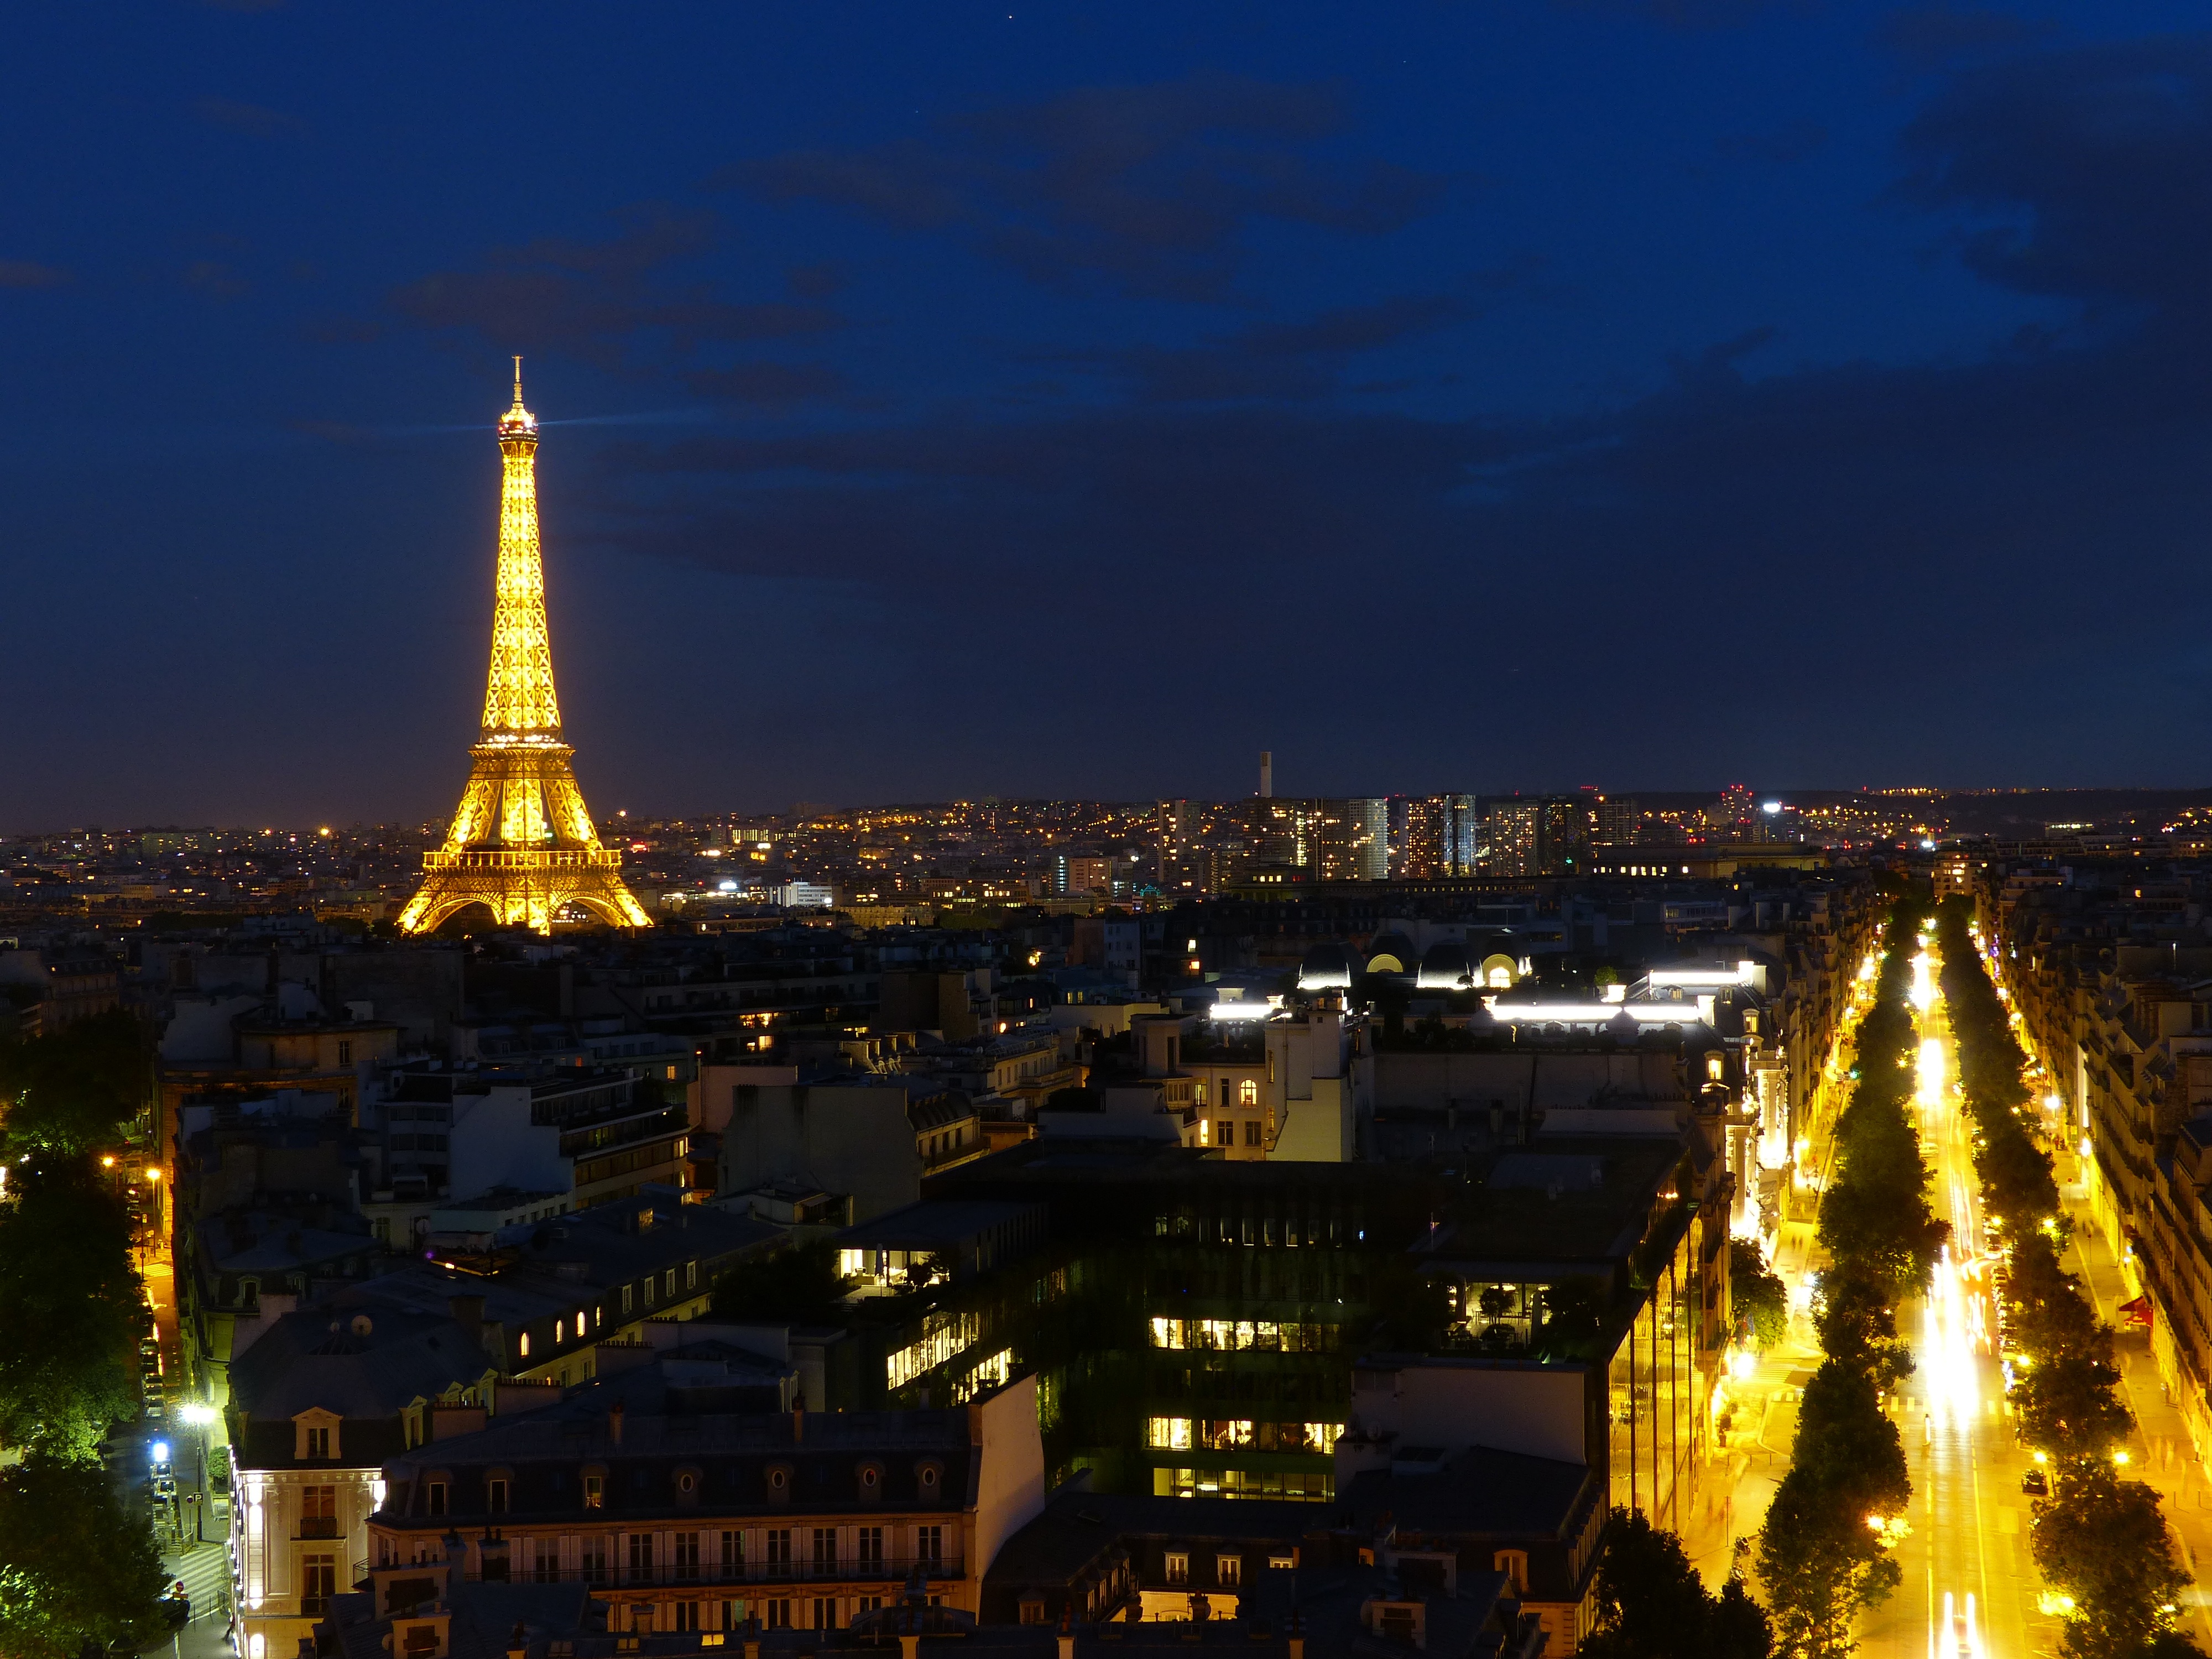
light, architecture, skyline, night, city, eiffel tower, paris, skyscraper, cityscape, dark, dusk, france, evening, reflection, tower, landmark, lighting, illuminated, lights, homes, abendstimmung, metropolis, human settlement